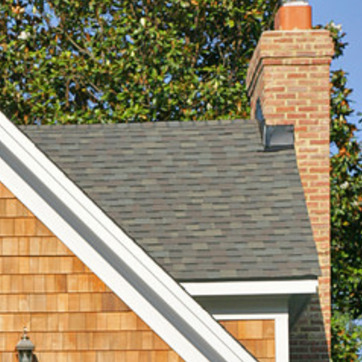
Material: other